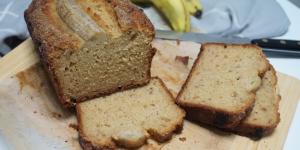
budin de banana sin tacc